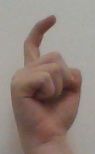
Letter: ra